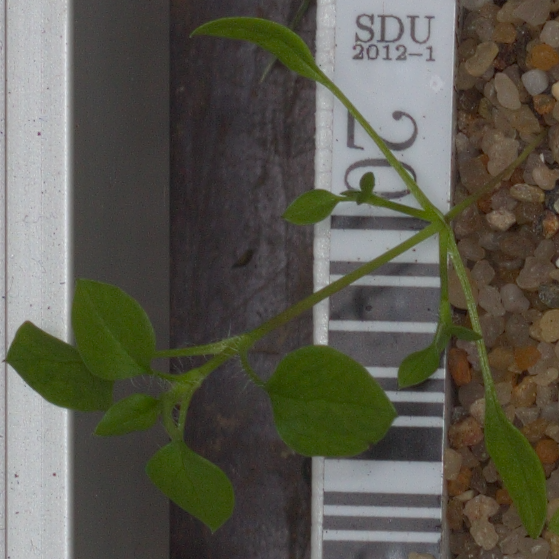
Label: common_chickweed